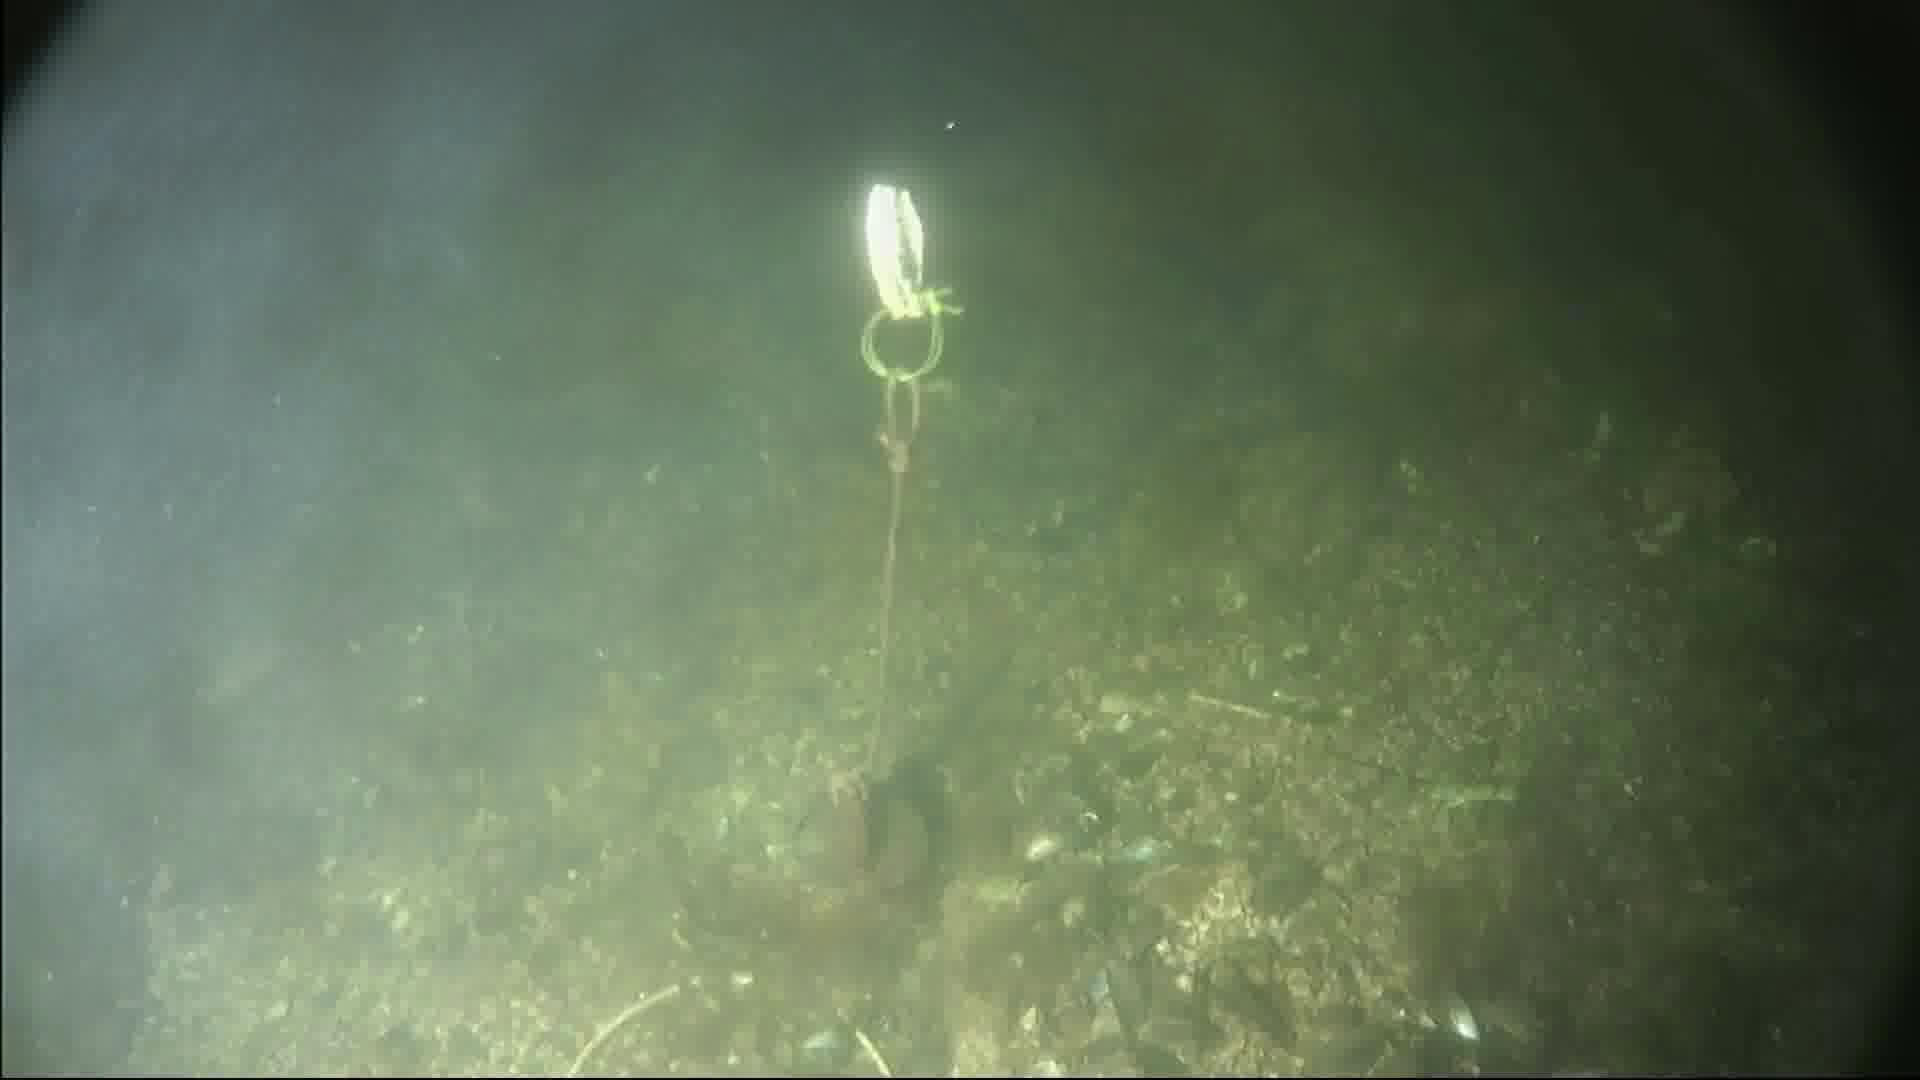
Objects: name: crab